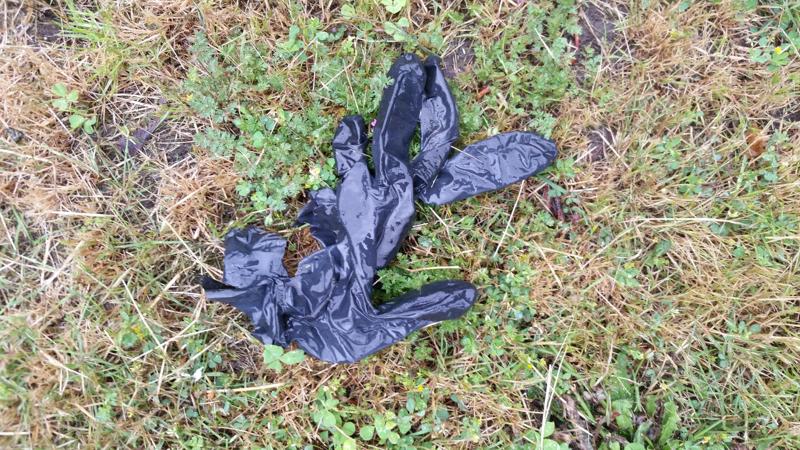
Waste category: trash